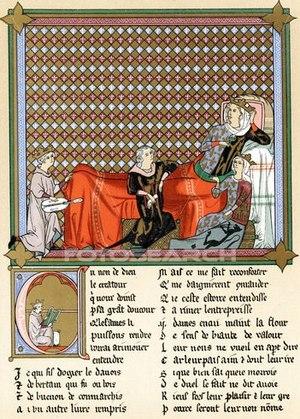
Adenet le Roi est un ménestrel et poète né vers 1240 dans le Brabant et mort vers 1300.